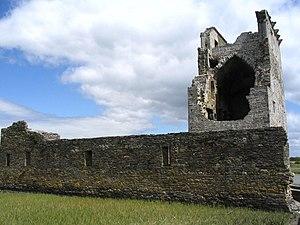
Carrigafoyle Castle ou Château de Carrigafoyle ou Caisleàn Charraig an Phoill est un château situé sur le bord de l'estuaire de la rivière Shannon, Comté de Kerry en Irlande.
Le château de Carrigafoyle, Carrigafoyle Castle en anglais ou Caisleán Charraig an Phoill en gaélique, est un château situé sur le bord de l'estuaire du Shannon, à Ballylongford, dans le comté de Kerry en Irlande.